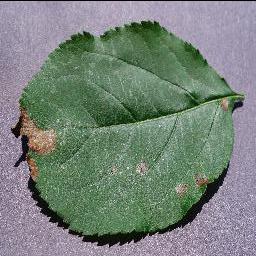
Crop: apple
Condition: black_rot